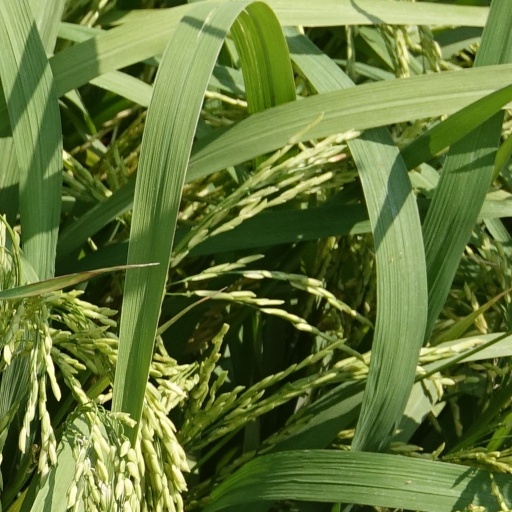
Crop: rice